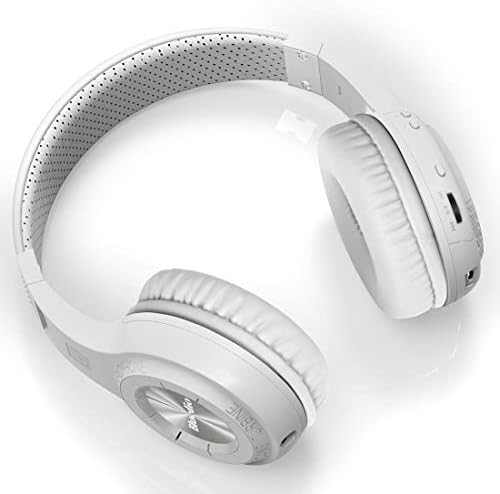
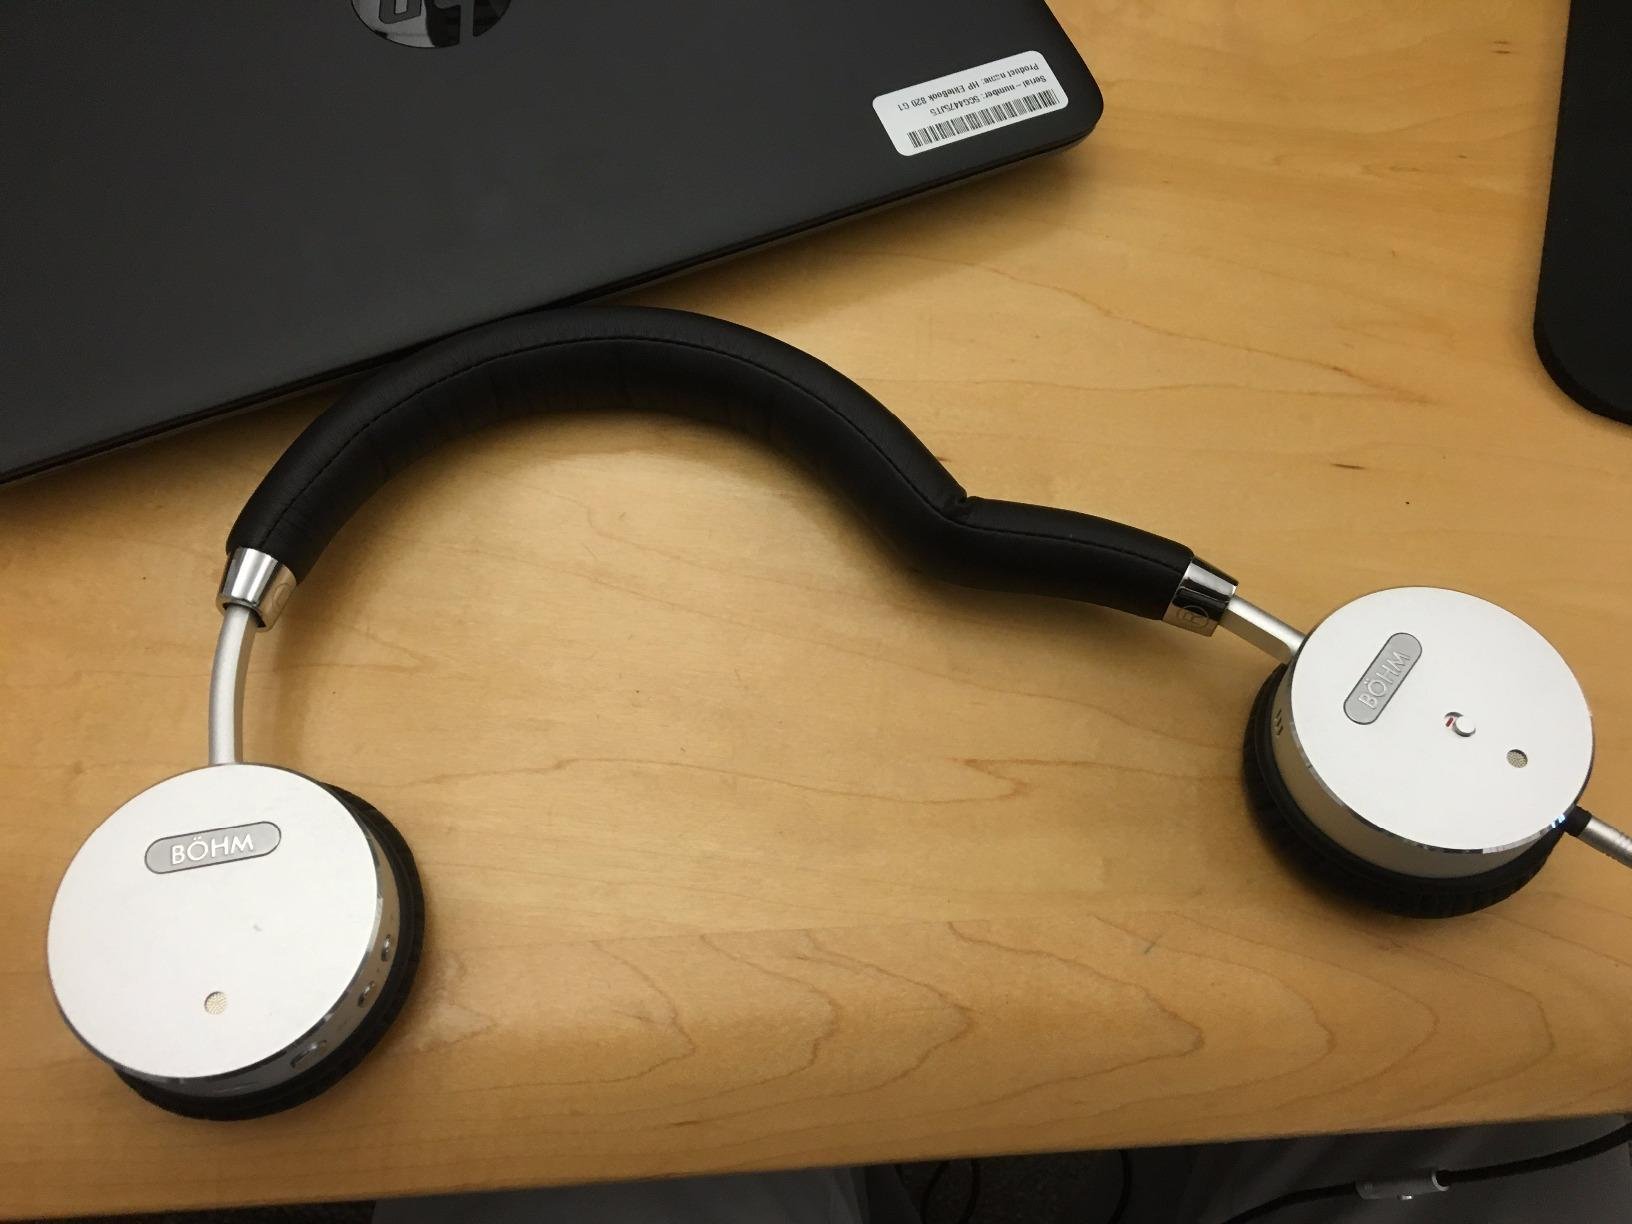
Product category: headphones
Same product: no